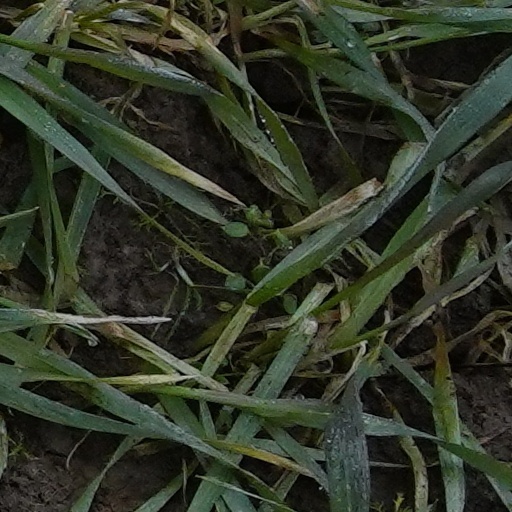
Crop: wheat